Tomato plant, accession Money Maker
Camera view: vertical (180 deg); turntable rotation: 270 degrees
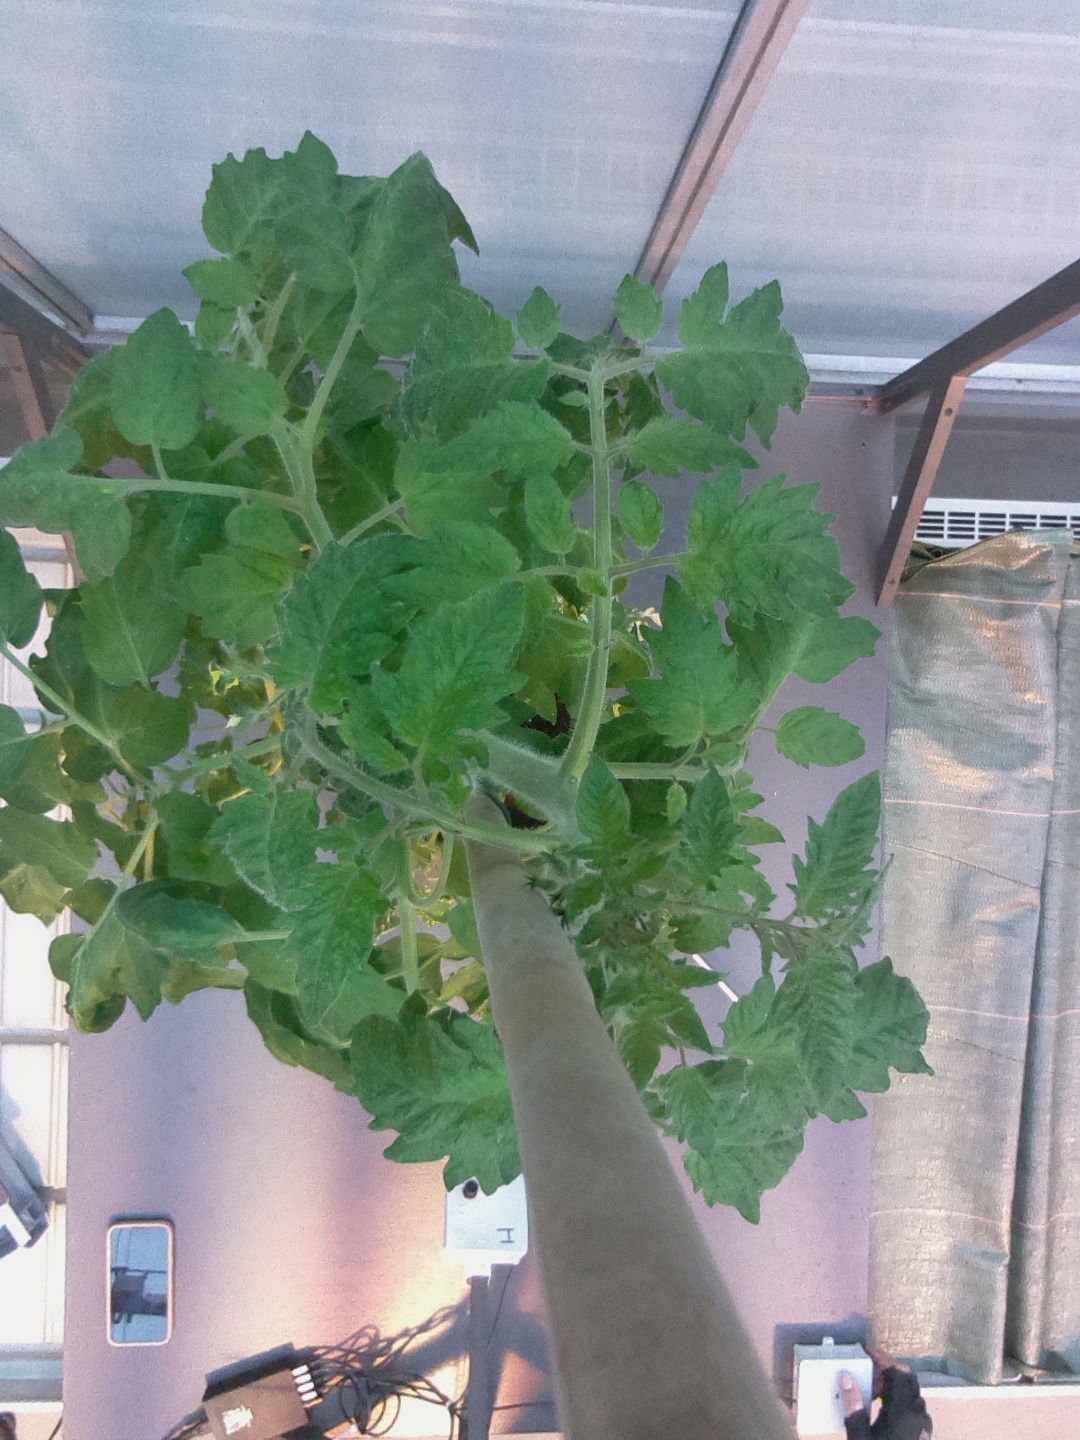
BBCH growth stage 62: 20%-30% of flowers open